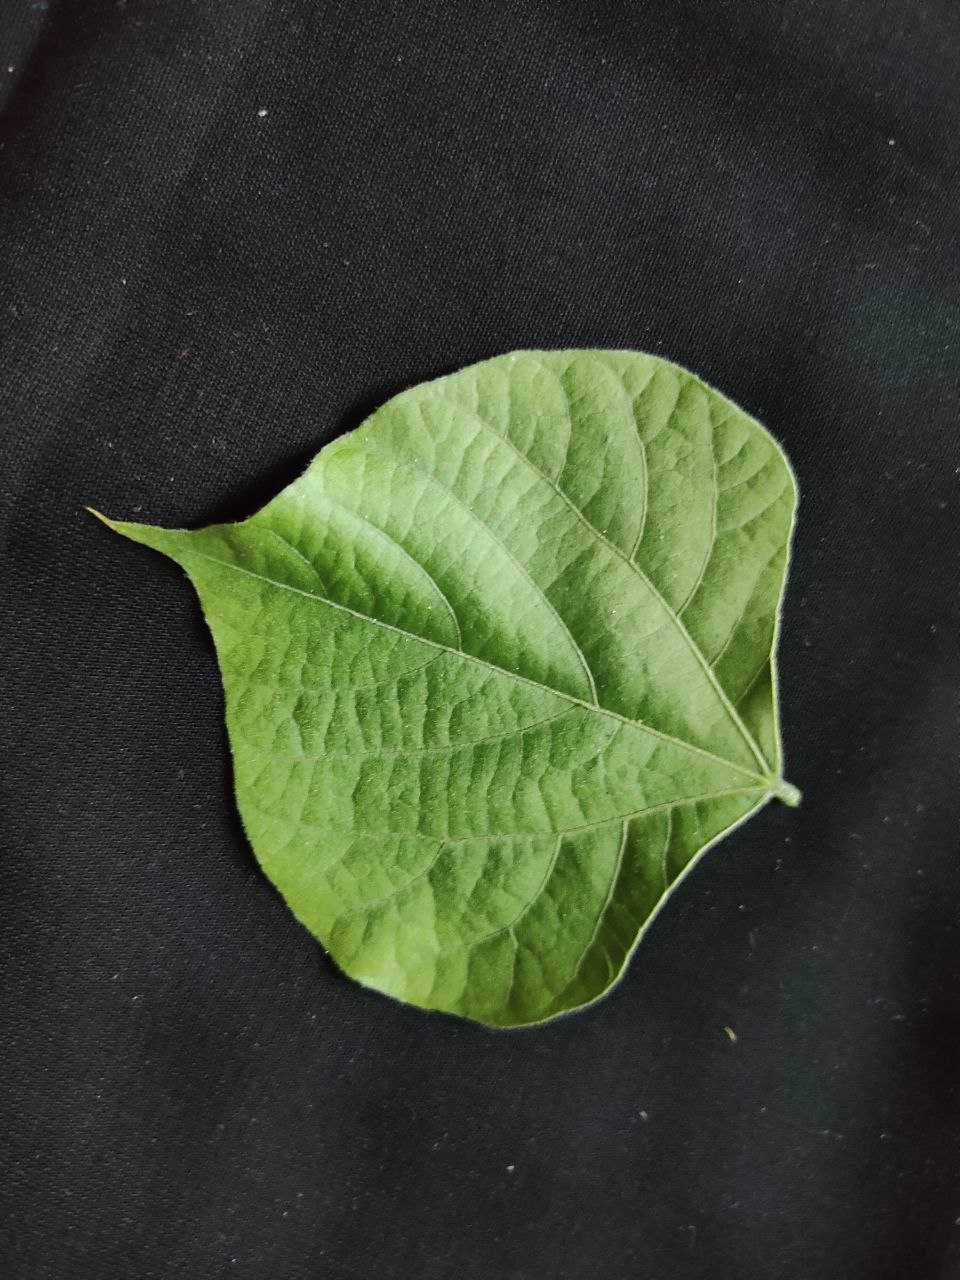
Crop: bean
Leaf condition: Fresh Leaf